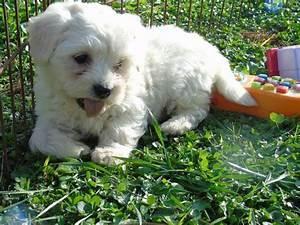
dog